Robert FitzRoy

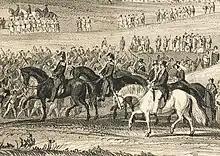
Governor Robert FitzRoy and entourage visiting the Māori conference and feast at Remuera, Auckland, on 11 May 1844

The first governor of New Zealand, Captain William Hobson, R.N., died in late 1842. The Church Missionary Society, which had a strong New Zealand presence, suggested FitzRoy as his successor and he was appointed by the government. He took up his new task in December 1843. On the journey to New Zealand, he met William John Warburton Hamilton and made him his private secretary.